Alexander Grantham (fireboat)

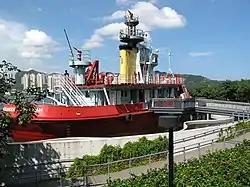
Fireboat "Alexander Grantham" at Quarry Bay Park.

The lifting of the 500-tonne historic boat onto land is the first project of its kind ever conducted in Asia. "Alexander Grantham" is also the first boat preserved as a historic relic in Hong Kong, and is the Hong Kong Museum of History's largest "Made in Hong Kong" collection item.